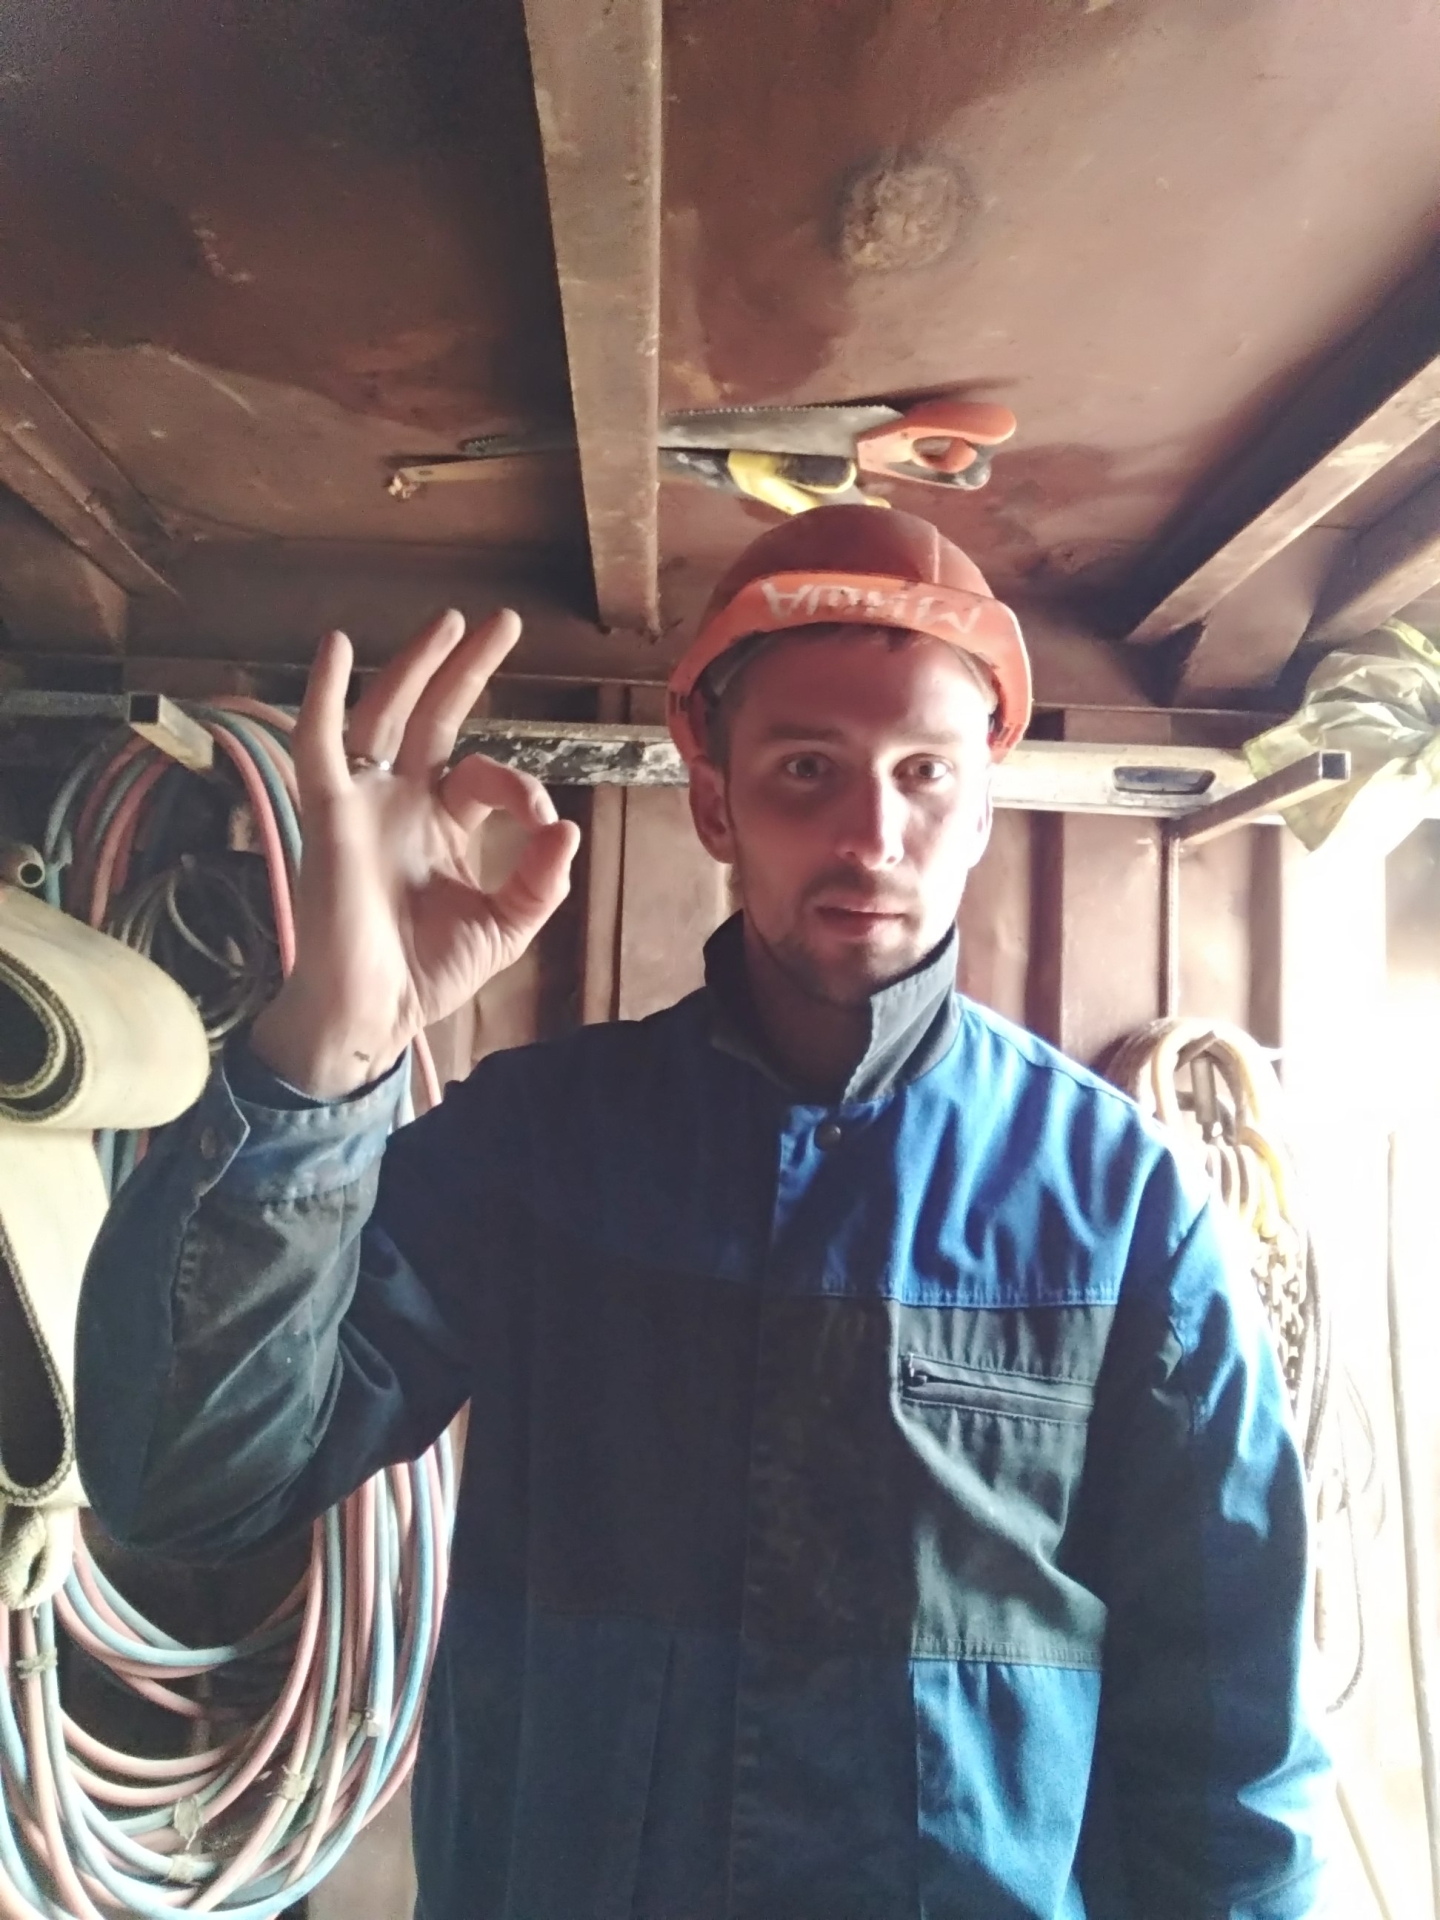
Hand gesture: ok